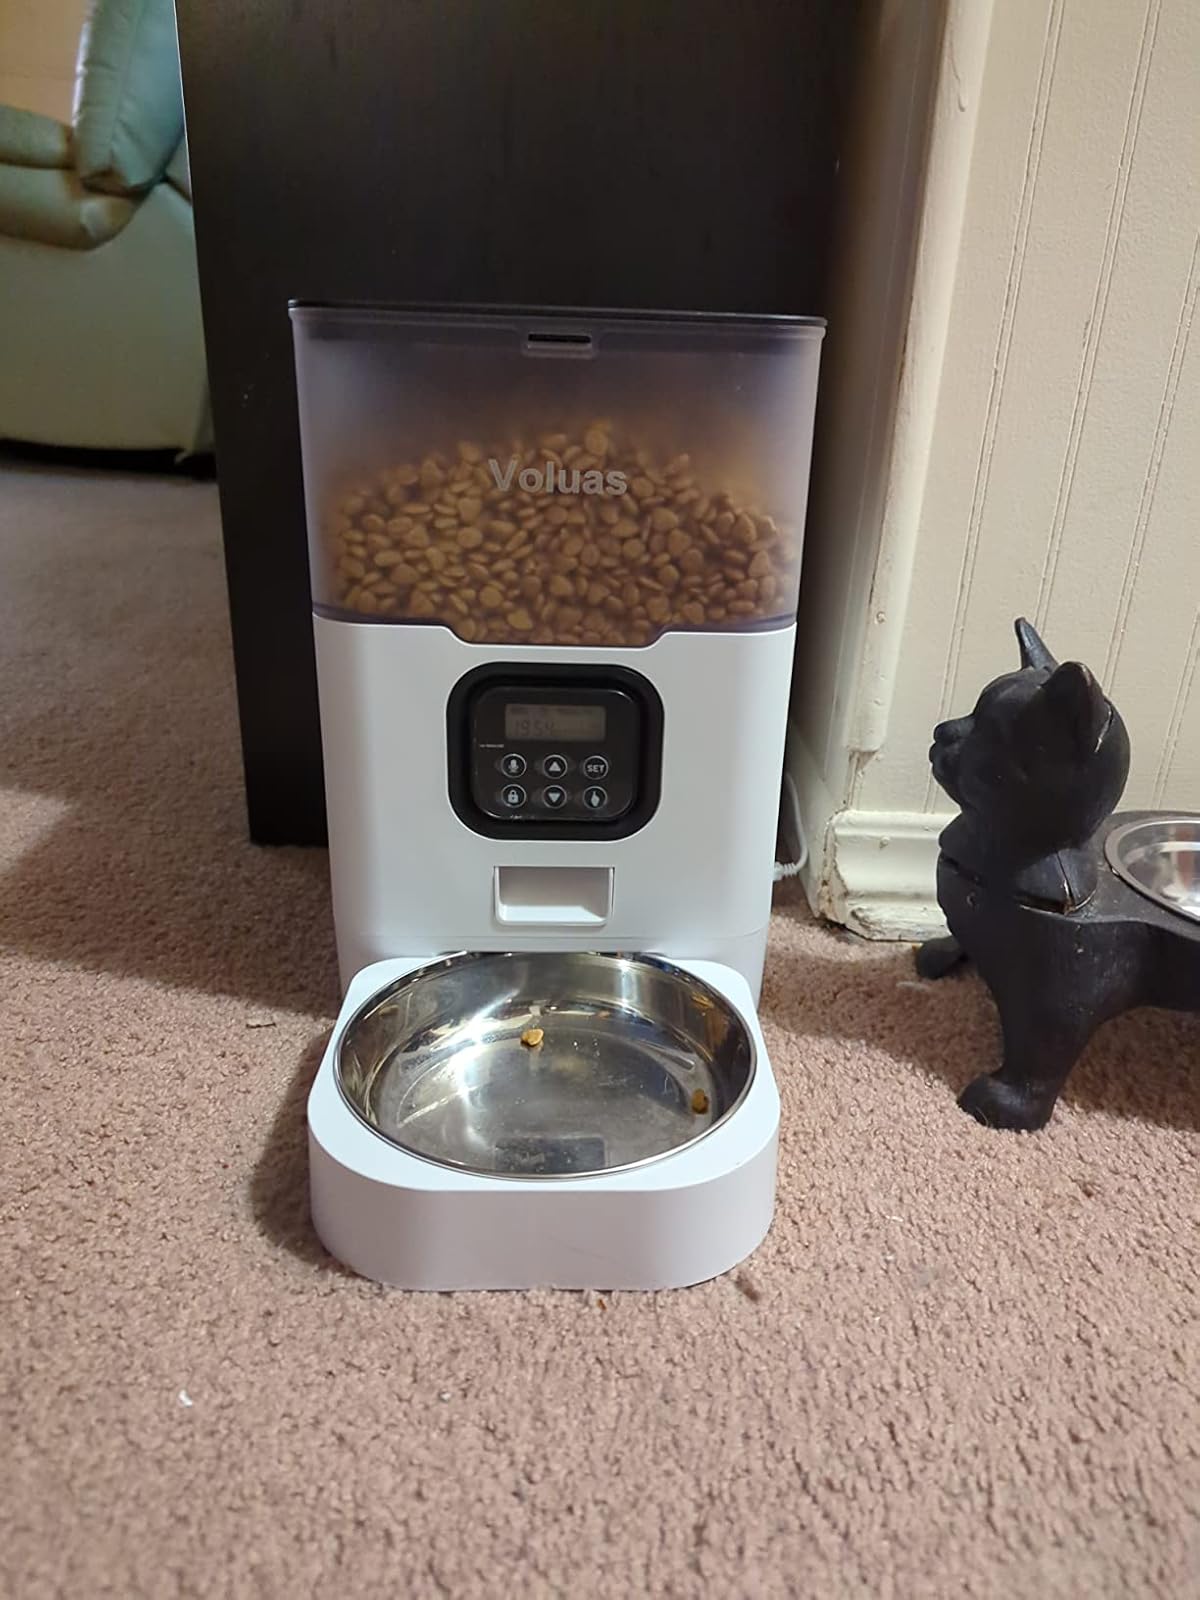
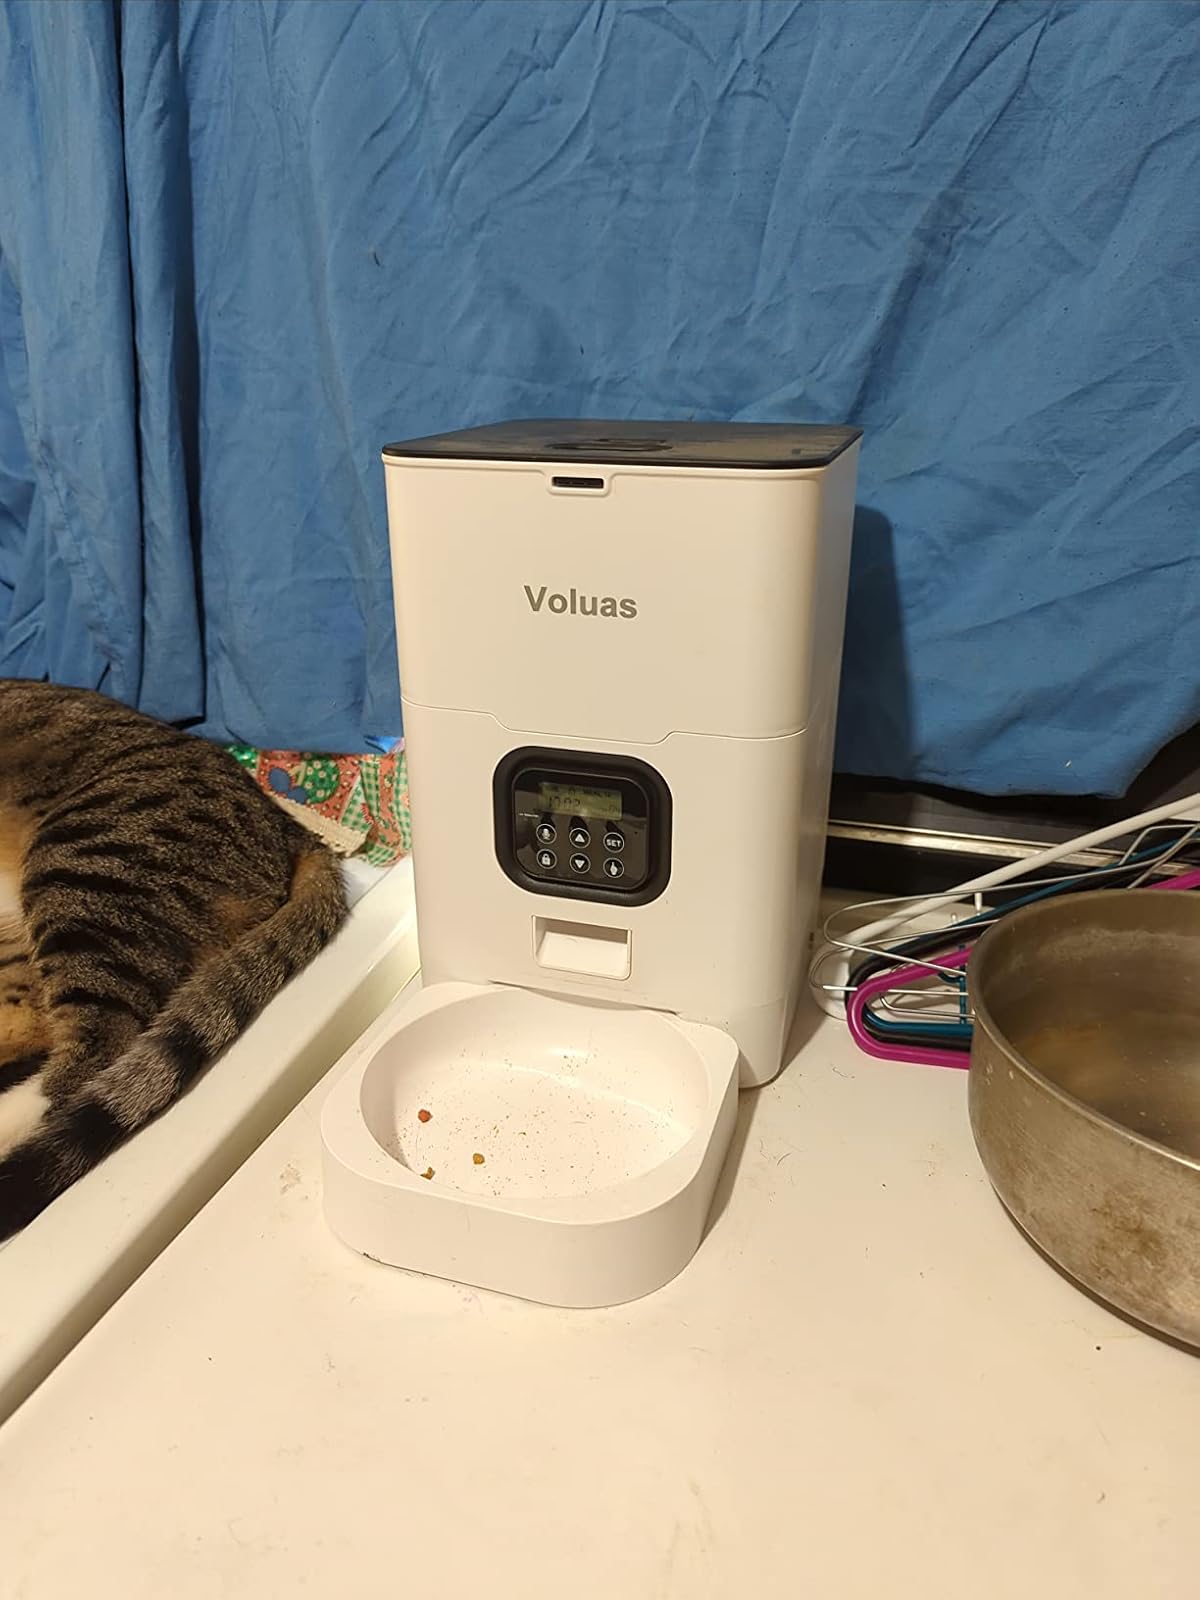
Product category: items_feeder
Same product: no